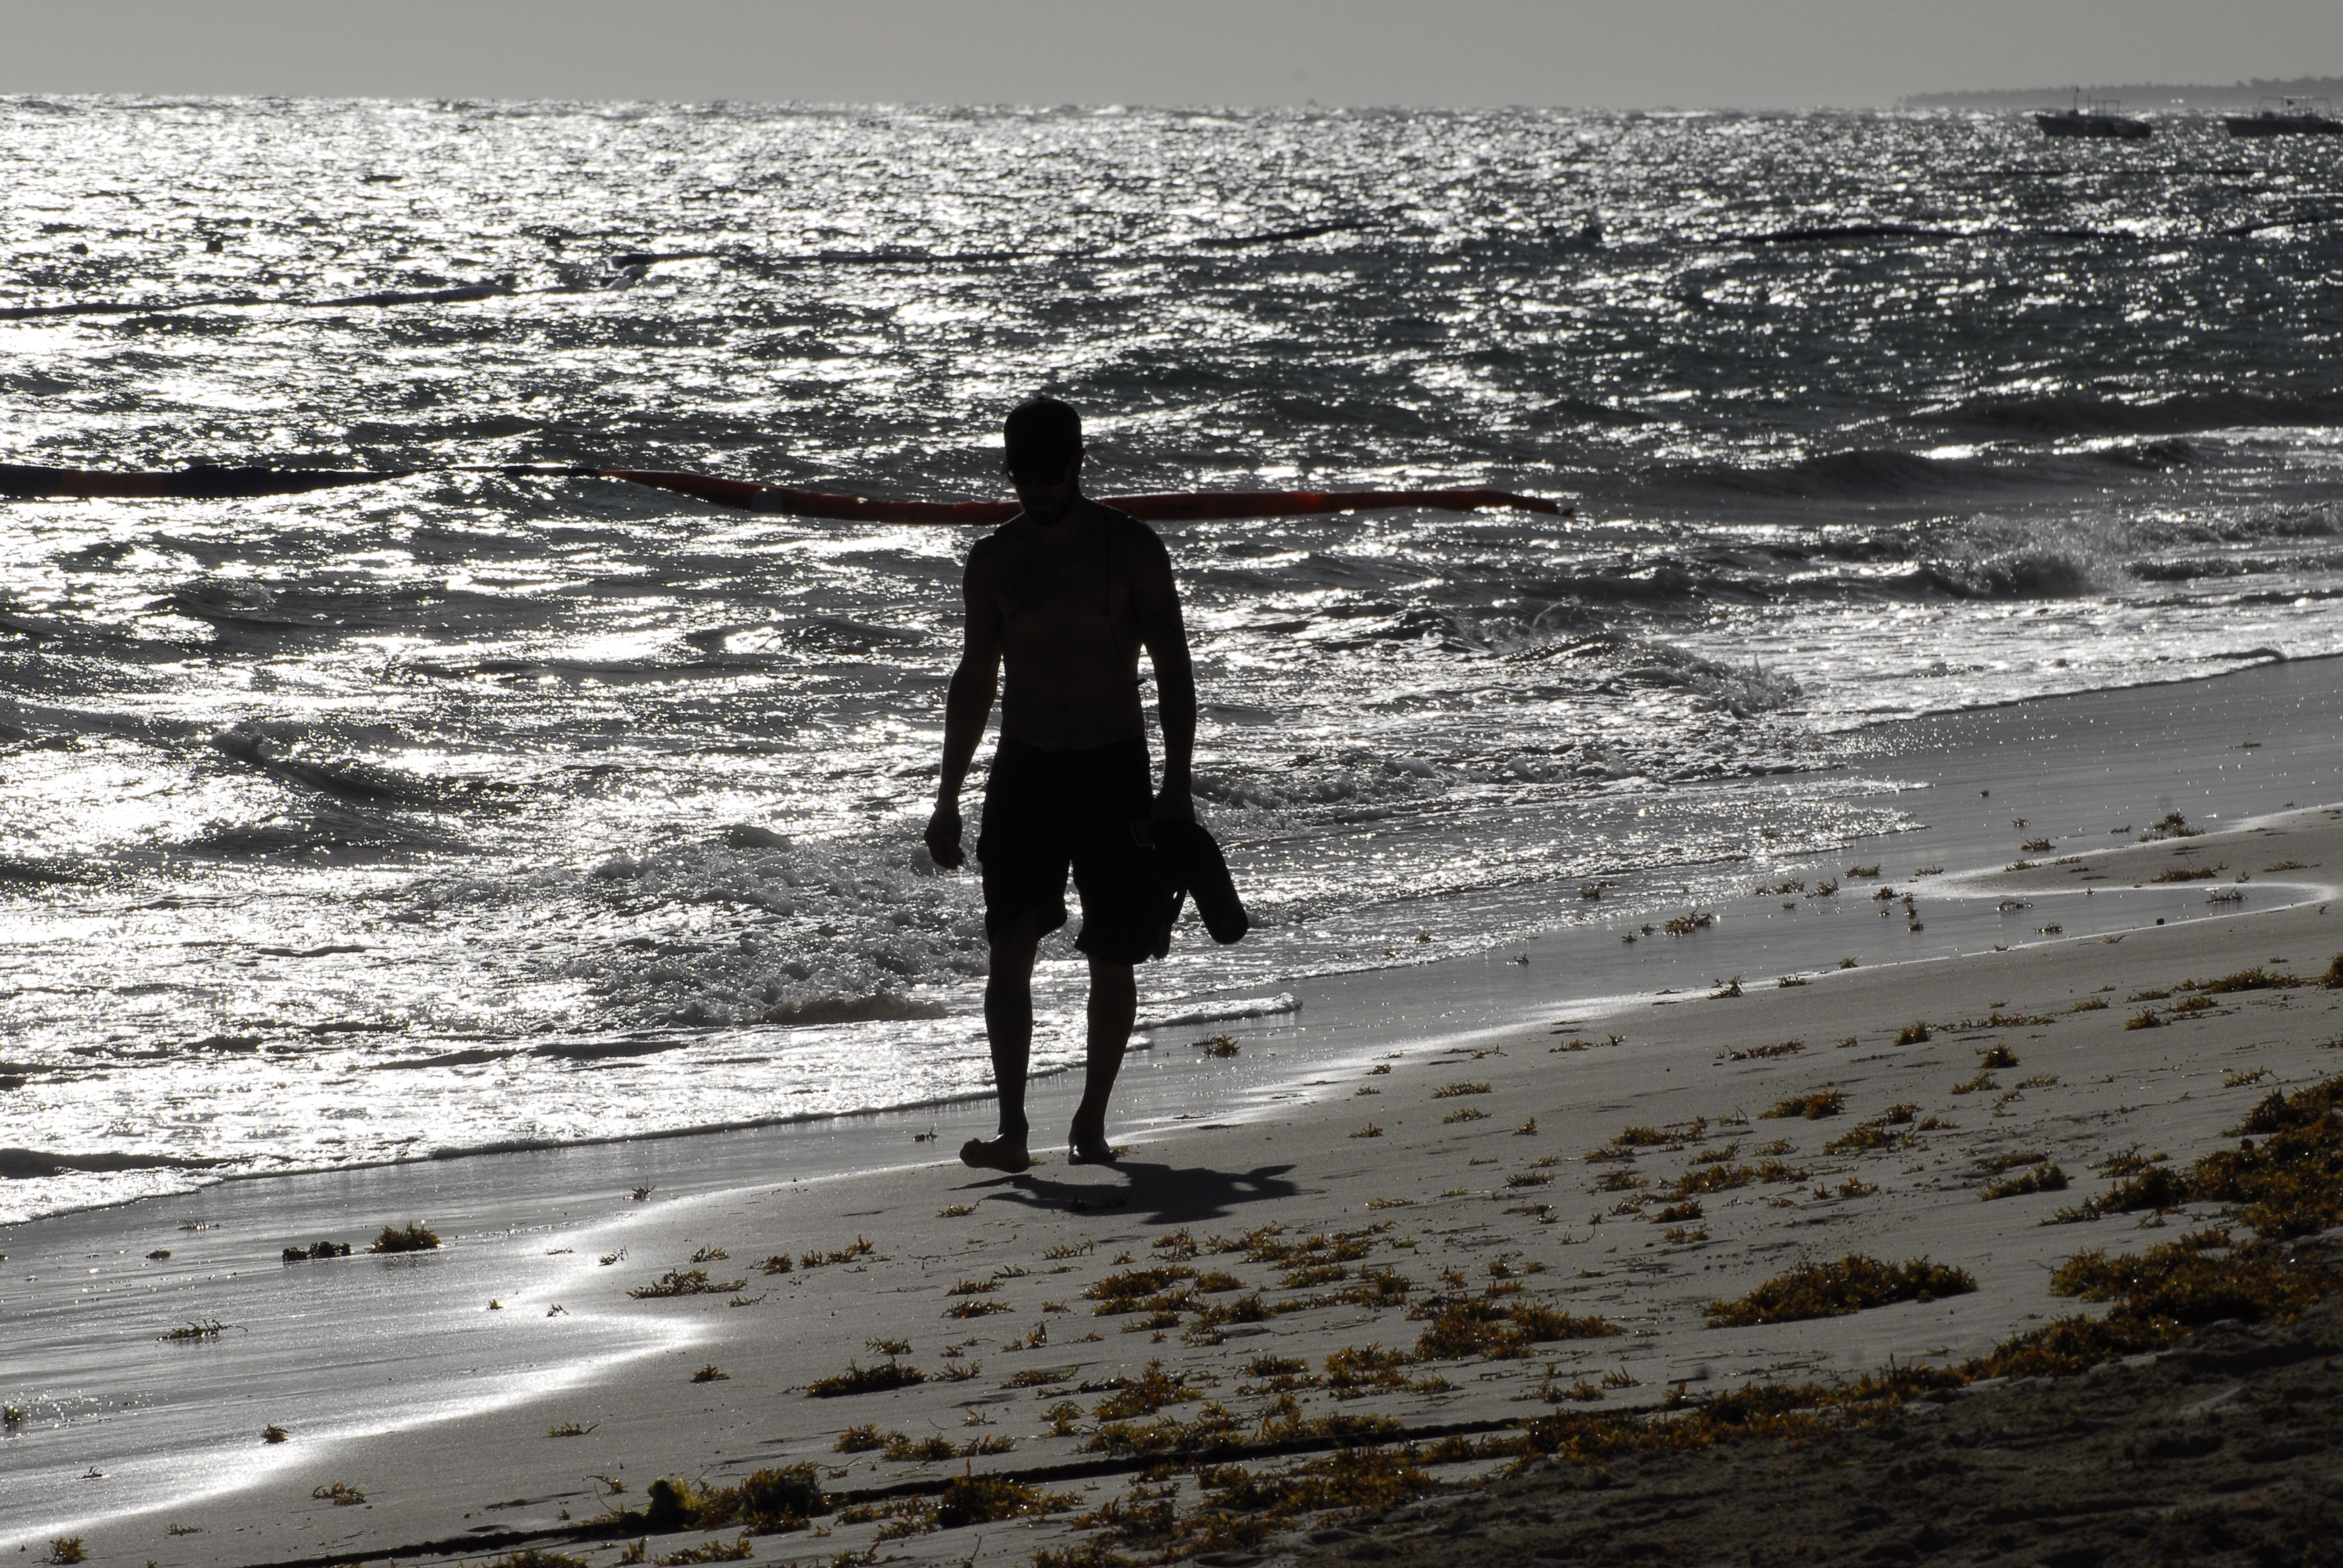
beach, sea, coast, water, sand, ocean, horizon, silhouette, sun, warm, shore, wave, wind, atmosphere, summer, paradise, tropical, holiday, romantic, heat, body of water, lichtspiel, sunny, caribbean, dominican republic, palm trees, gorgeous, back light, sand beach, by the sea, summer holiday, dream holiday, mudflat, wind wave, dom rep